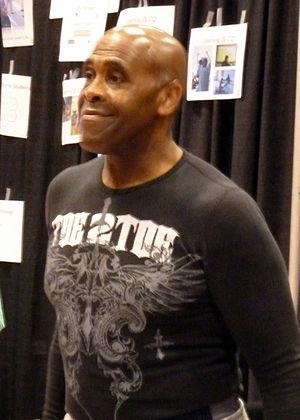
Michael Jones plus connu sous le nom de Virgil est un catcheur américain. Il a été le garde du corps de Ted DiBiase et le manager d'André le Géant, jusqu'à son retour à la WWE où il devient le garde du corps de Ted DiBiase Jr.. Il a également catché sous le nom de ring Vincent, Shane et Curly Bill à la World Championship Wrestling.